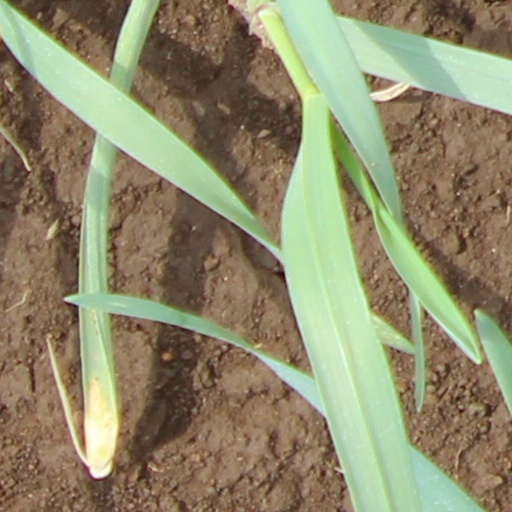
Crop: wheat